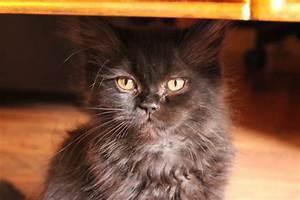
cat